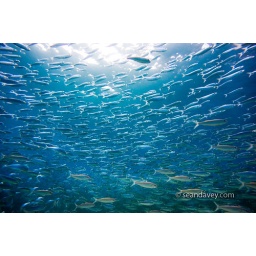
under water view of large schools of bait fish at waimea Bay, north shore, Oahu, Hawaii, 083106 seandavey.com, Sean Davey